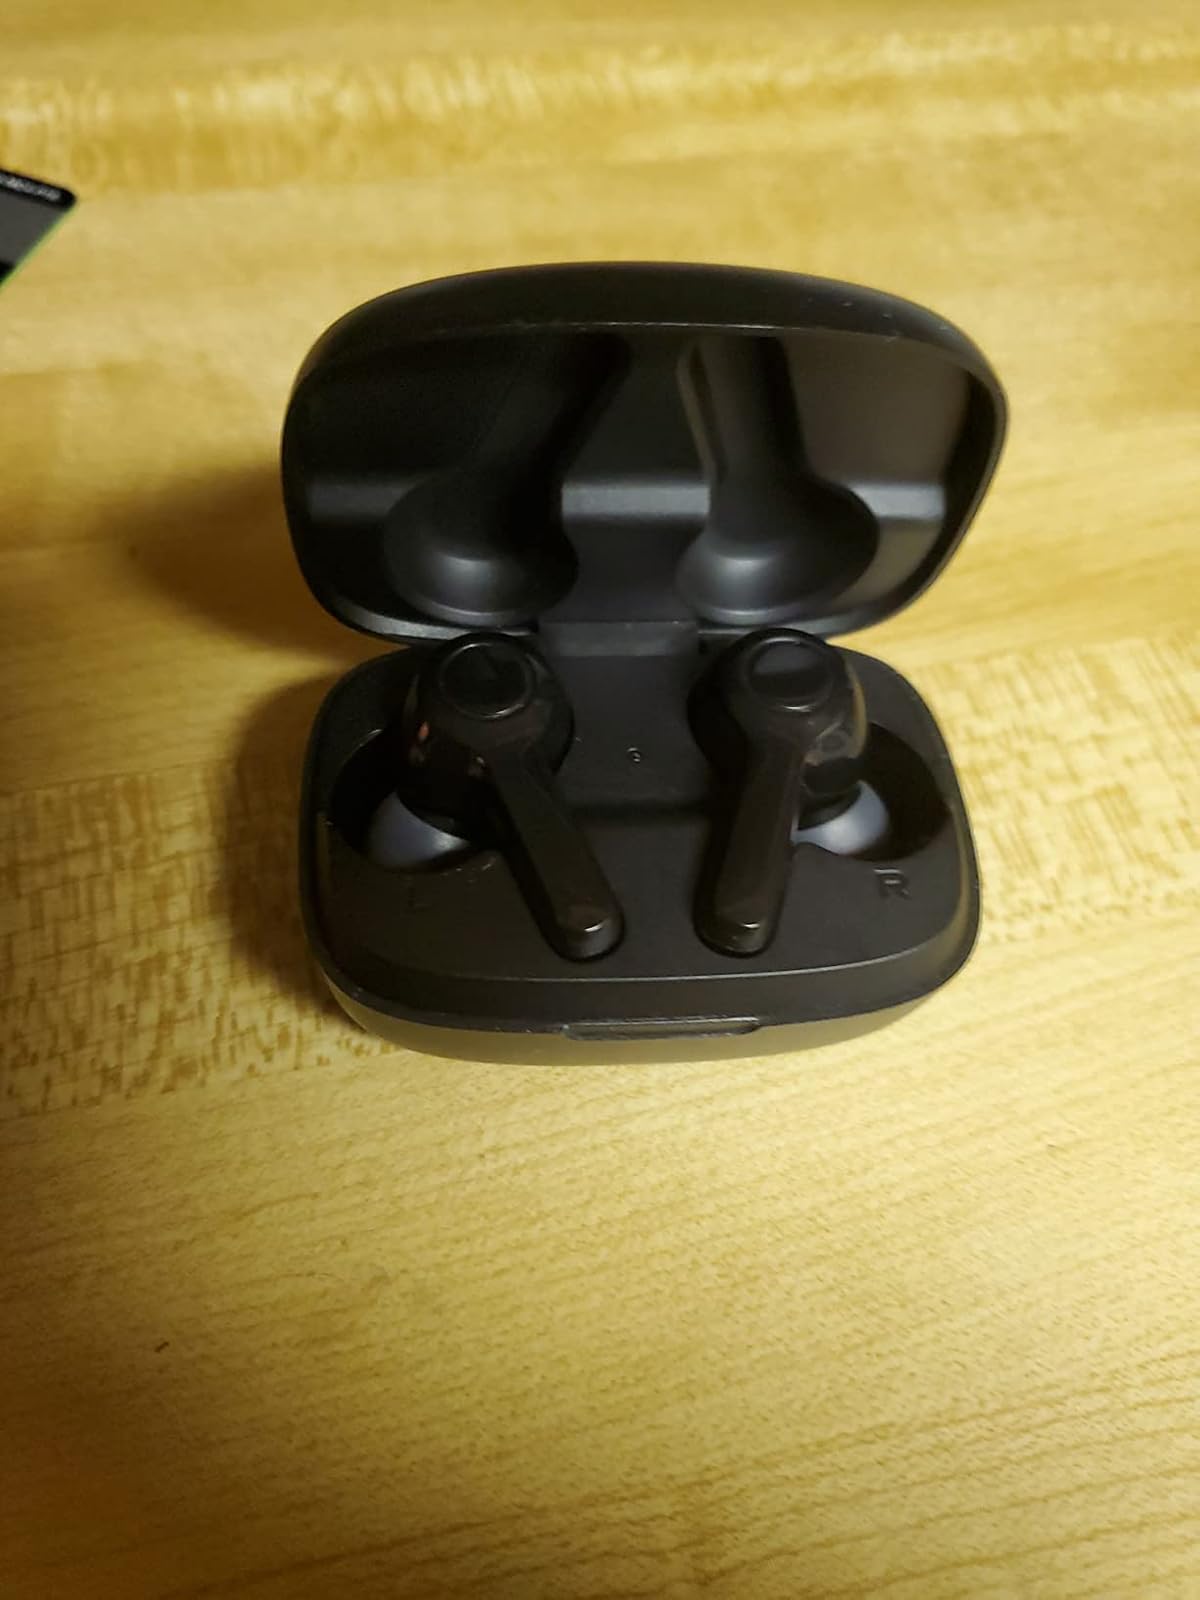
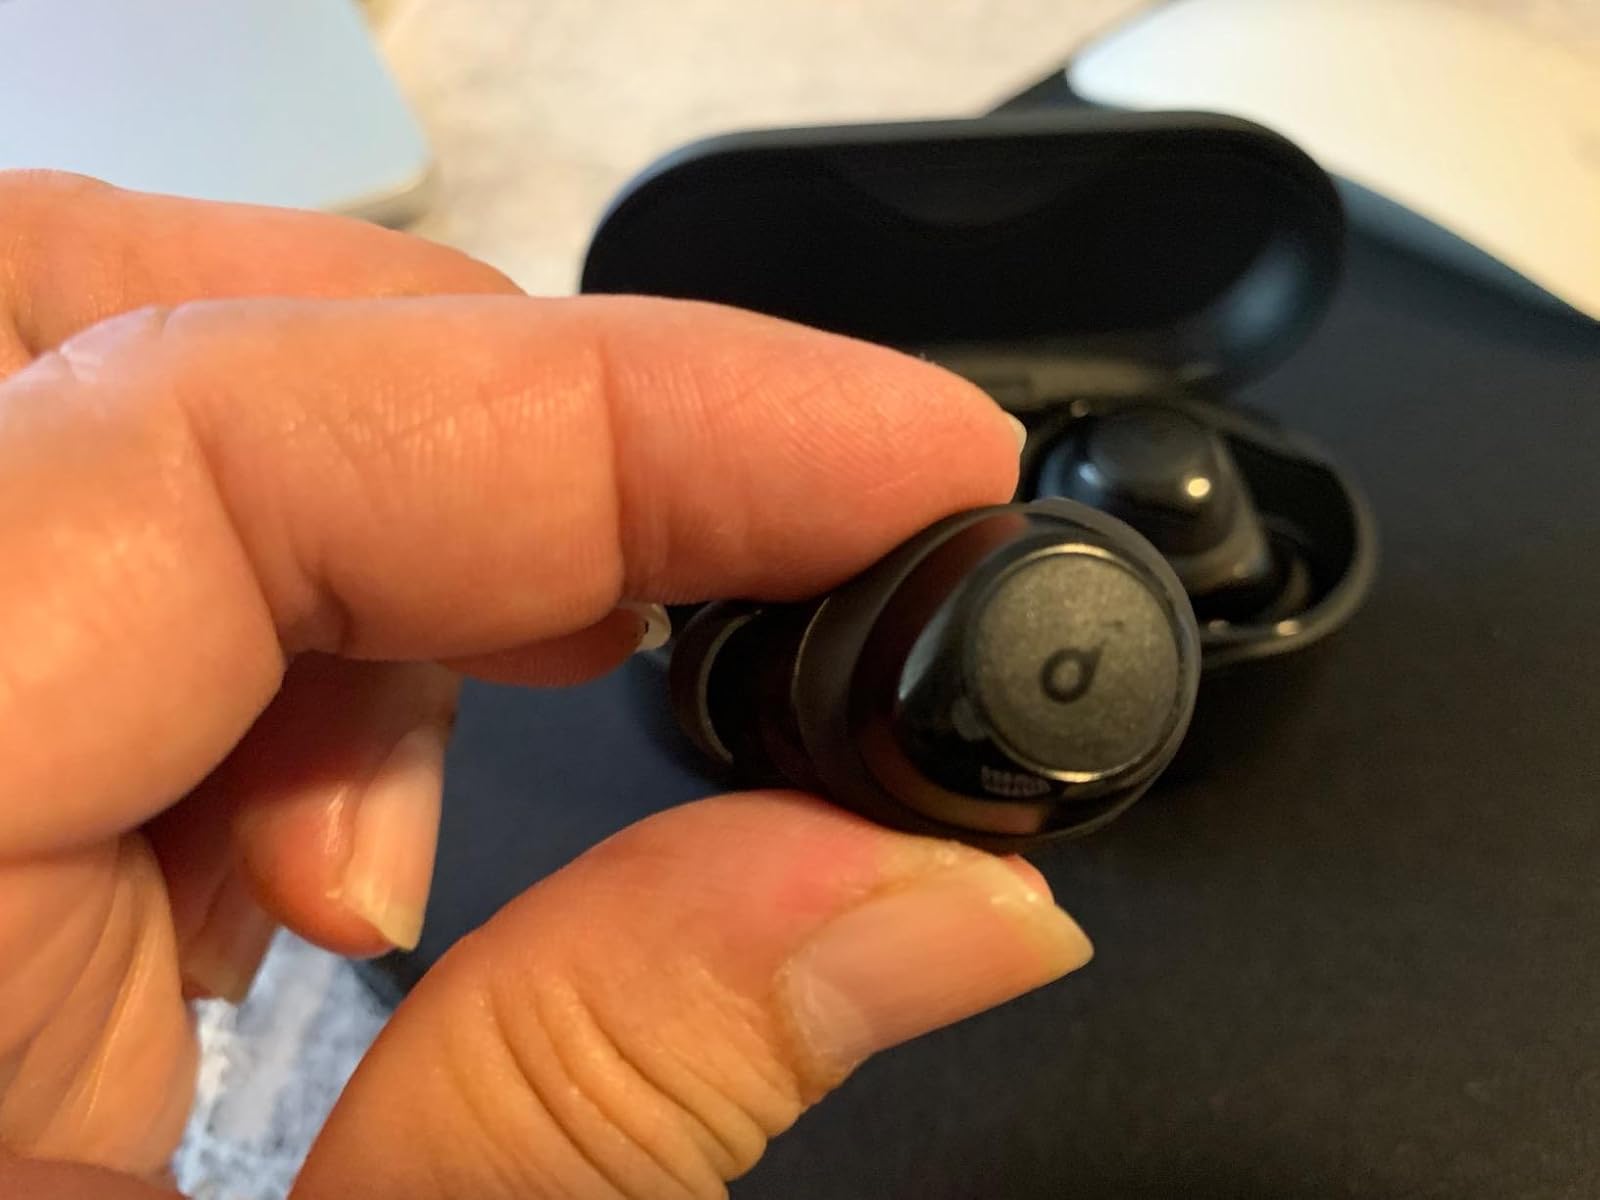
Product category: earbuds
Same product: no